Third Way

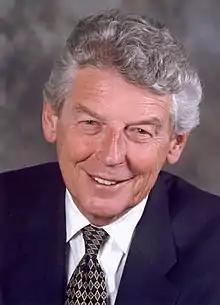
Wim Kok, who led two purple coalitions as Prime Minister of the Netherlands from 1994 to 2002

The Italian Democratic Party is a plural social democratic party including several distinct ideological trends. Politicians such as former Prime Ministers Romano Prodi and Matteo Renzi are proponents of the Third Way. Renzi has occasionally been compared to former UK Prime Minister Tony Blair for his political views. Renzi himself has previously claimed to be a supporter of Blair's ideology of the Third Way, regarding an objective to synthesise liberal economics and left-wing social policies.